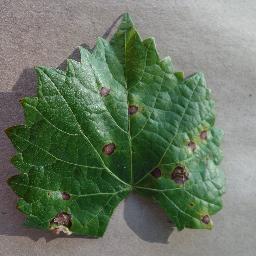
Label: Grape___Black_rot